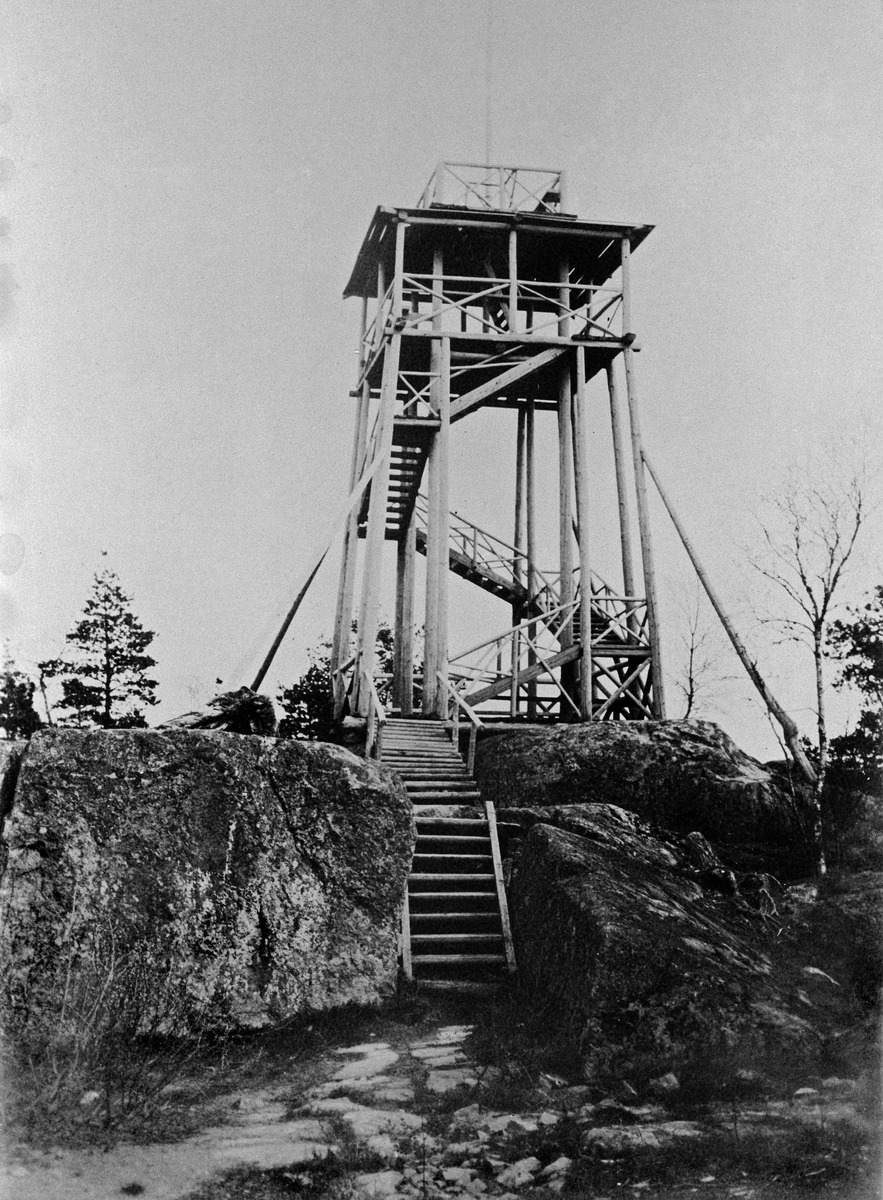
Näkötorni Lauttasaaren Kotkavuorella
sisällön kuvaus: Näkötorni Lauttasaaren Kotkavuorella. mustavalkoinen
Kuvaaja: Mitterhusen, Karl, valokuvaaja
Ajankohta: kuvausaika 1895
Paikka: Suomi, Uusimaa, Helsinki, Lauttasaari Helsinki
Aiheet: saaret, mäet, tornit, näkötornit, telineet, portaat, kallio